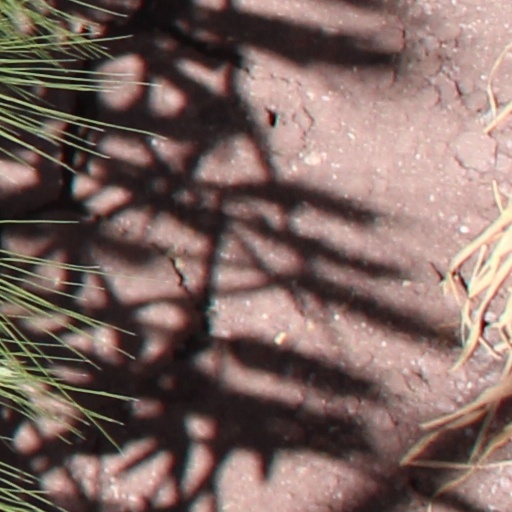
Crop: wheat